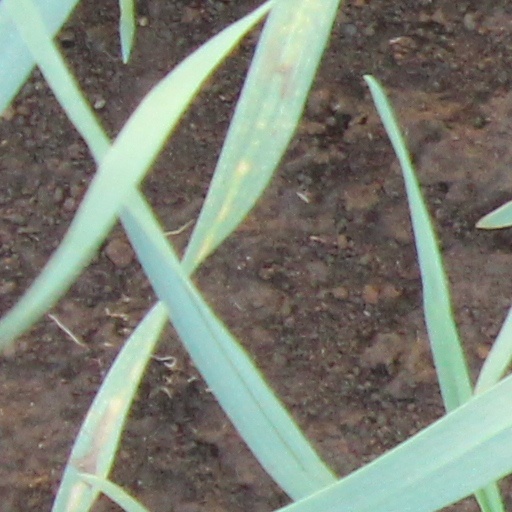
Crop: wheat